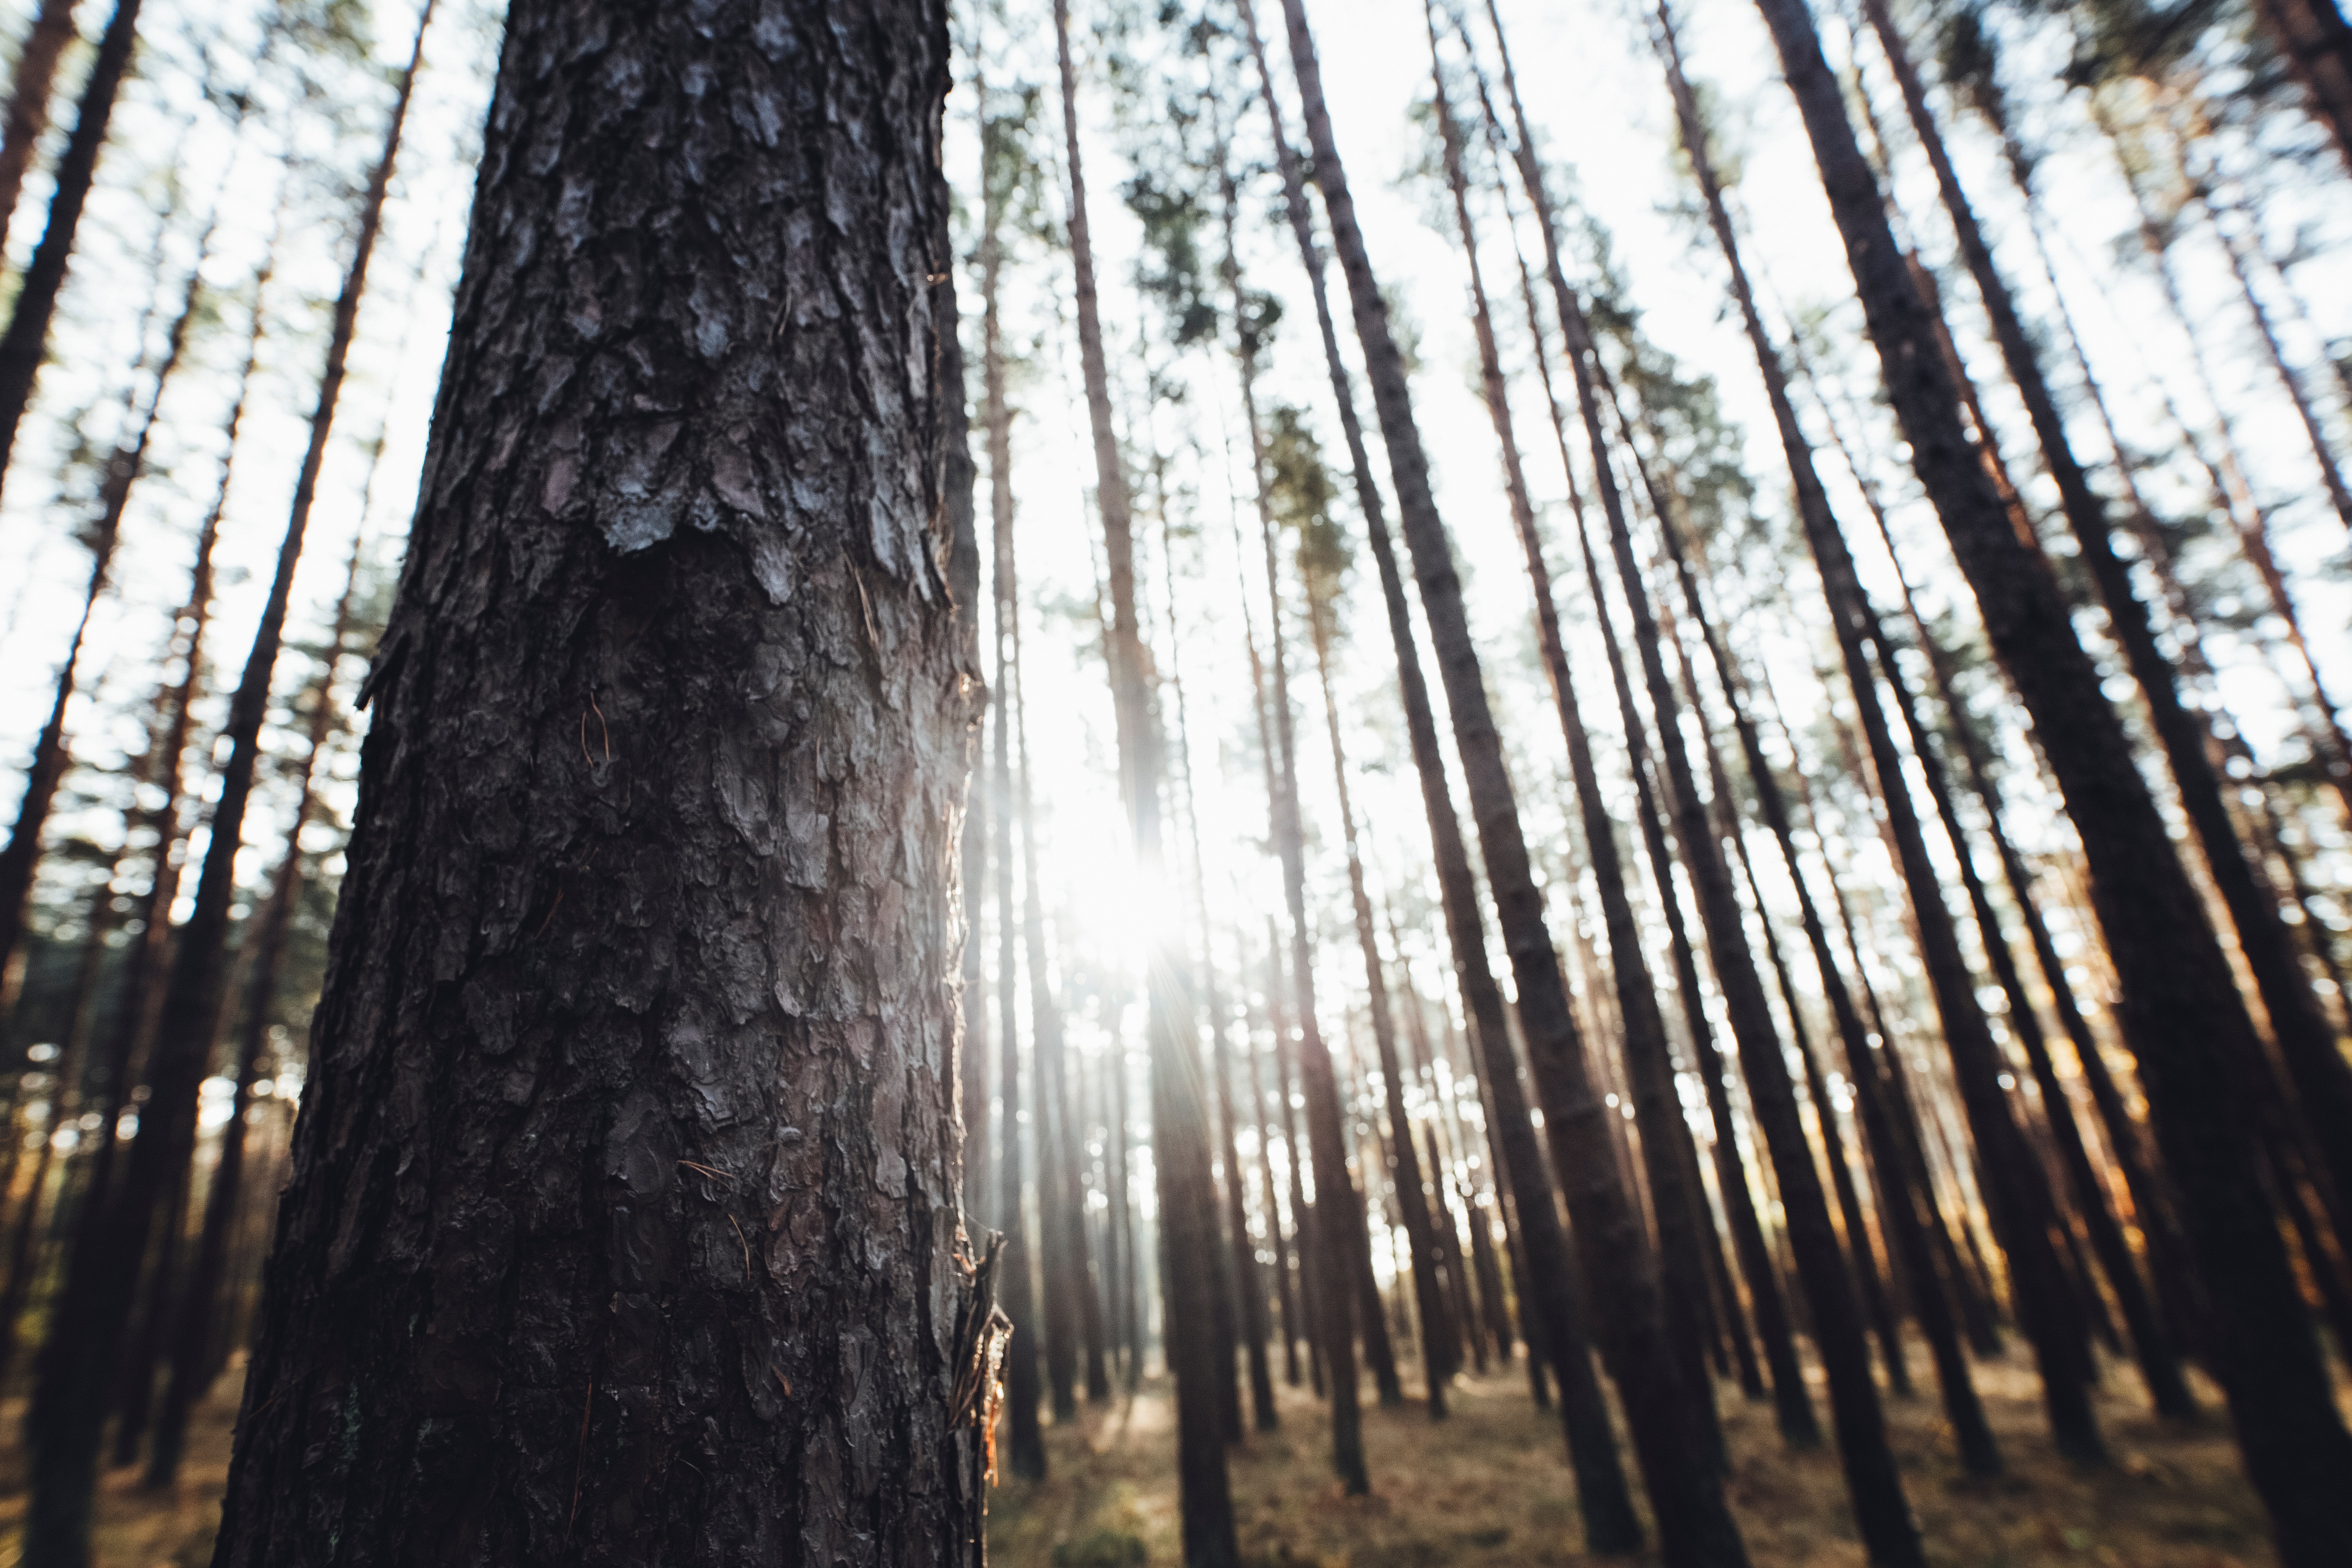
tree, Bigtree, forest, natural environment, trunk, redwood, old growth forest, light, woody plant, sunlight, Northern hardwood forest, plant, grove, biome, temperate coniferous forest, woodland, spruce fir forest, wood, tropical and subtropical coniferous forests, branch, red pine, plant stem, temperate broadleaf and mixed forest, valdivian temperate rain forest